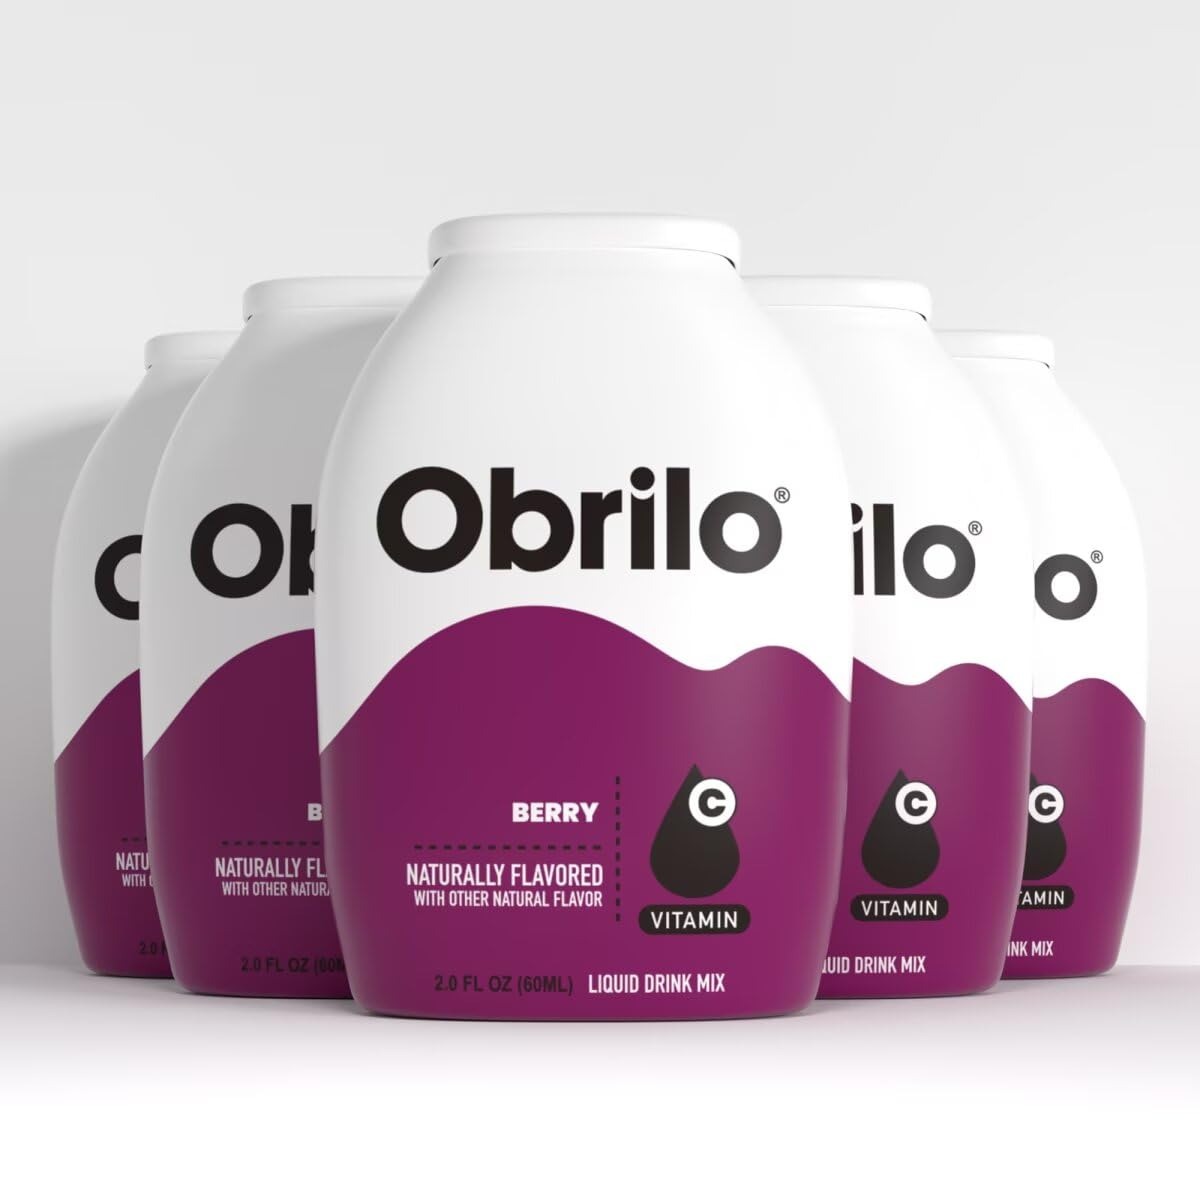
Item Name: Obrilo Water Enhancer Liquid Flavoring Drops - ZERO Sugar/Calorie, Dye Free, Naturally Flavored Drink Syrup, 2.0 fl oz x 5 Bottles for Kids & Adults (Berry)
Bullet Point 1: Proudly made right here in the USA, using a 100% domestic supply chain to ensure the highest quality and integrity of ingredients. Crafted with love in Livermore, California.
Bullet Point 2: Enjoy a refreshing medley of sweet and tart berries, delivering a burst of fruity goodness in every sip.
Bullet Point 3: Unique and Invigorating Flavors: From tangy cherry and lemon to sweet strawberry, coconut, and vanilla, each enhancer transforms your water, iced tea, or sparkling seltzer into a refreshing, non-alcoholic mocktail—perfect for kids and adults.
Bullet Point 4: Each mini bottle contains enough concentrate for 30 servings, enabling you to add the desired intensity with just a squeeze. Mixes instantly into water—no need to stir, unlike powder mix packets.
Bullet Point 5: Convenient & Versatile Usage: Each mini bottle contains enough concentrate for 30 servings; simply squeeze into your reusable cup, tumbler with straw, or insulated bottle—no stirring needed— enjoy instantly. Ideal for gym enthusiasts, athletes, and travelers.
Product Description: <p>Liquid Water Enhancer - Drink Mix</p> <p><strong>Revitalize Your Hydration Experience:</strong> Discover the power of our <em>Liquid Water Enhancer</em>, the perfect blend of health and taste. Transform your everyday water, seltzer, or soda into a delightful beverage with zero calories and no added sugar. It&apos;s an ideal choice for both children and adults who are health-conscious yet crave flavorful drinks.</p> <p><strong>Natural Ingredients:</strong> Our enhancer is crafted with natural fruit flavoring and free from chemical dyes or colors, ensuring a pure and authentic taste. Each 2.0 fl oz bottle, meticulously made in Livermore, California, USA, makes 150-300 drinks, providing versatility and long-lasting use.</p> <p><strong>Concentrated Convenience:</strong> With enough concentrate for 30 servings per bottle, customize your drink&apos;s intensity with just a squeeze. Its instant mix formula is superior to powder mix packets, offering both convenience and quality.</p> <p><strong>Perfect for Any Occasion:</strong> Whether it&apos;s for parties, gatherings, or everyday hydration, our Liquid Water Enhancer adds a burst of flavor to your beverages. It&rsquo;s not just a drink mix, but a catalyst for better hydration and overall well-being.</p> <p><strong>Health Benefits:</strong> Encourage increased water consumption with our pleasant flavors, aiding in maintaining optimal hydration levels and restoring essential minerals.</p> <p><strong>Ultimate Gift for Wellness Enthusiasts:</strong> Ideal for gym-goers, athletes, or anyone keen on enhancing their hydration experience. Its infinite adaptability makes it perfect for customizing tea or carbonated water.</p> <p><strong>Achieve Your Fitness Goals:</strong> Replace sugary beverages with our healthy alternative to stay on track with your fitness aspirations. Obrilo&rsquo;s Liquid Water Enhancer is not just a product, but a lifestyle choice for those dedicated to their health and hydration.</p>
Value: 10.0
Unit: Fl Oz

Price: 20.95